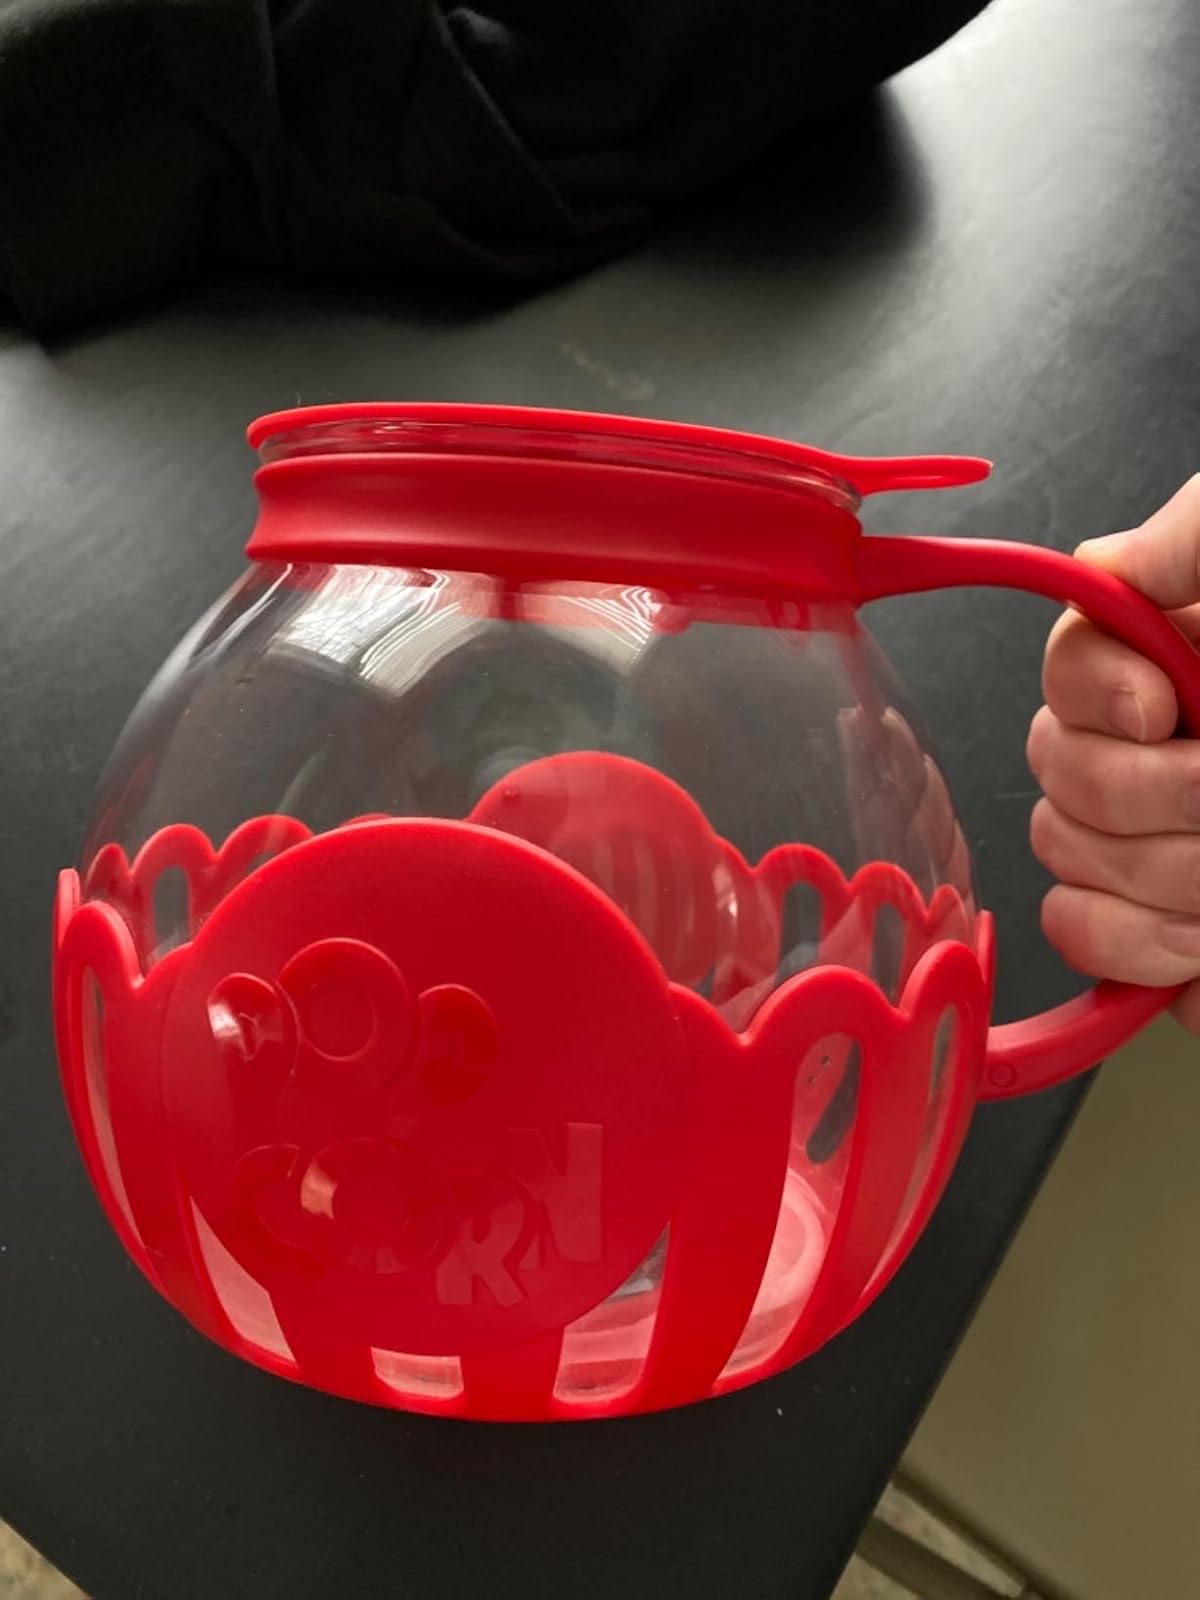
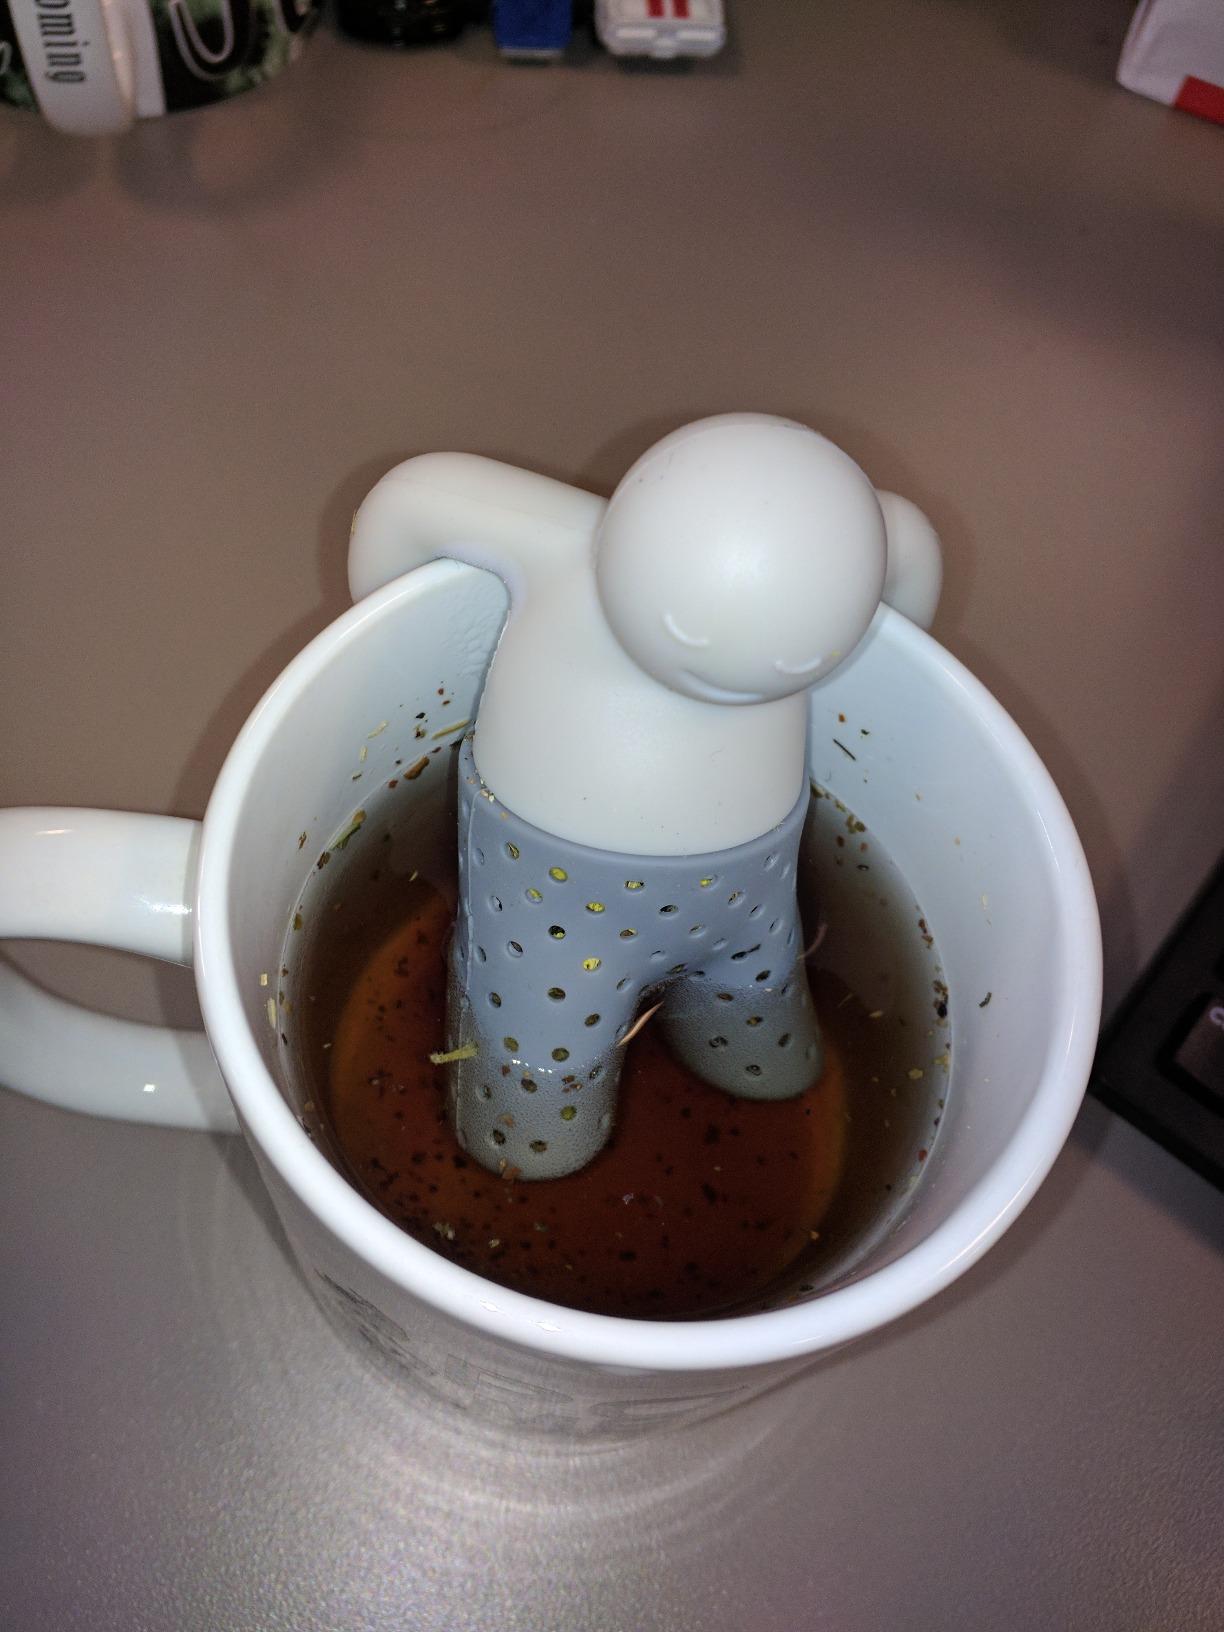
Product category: items_tea
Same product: no